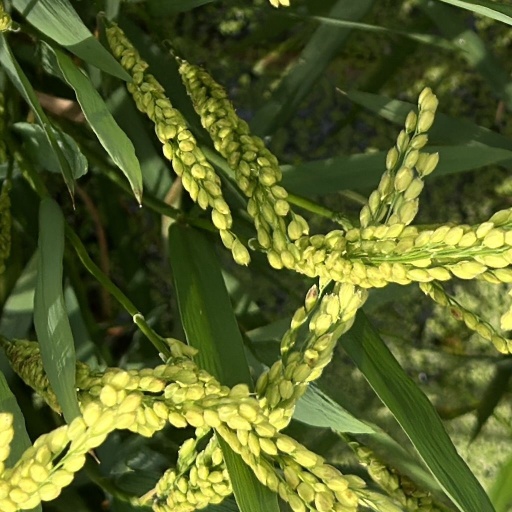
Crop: rice